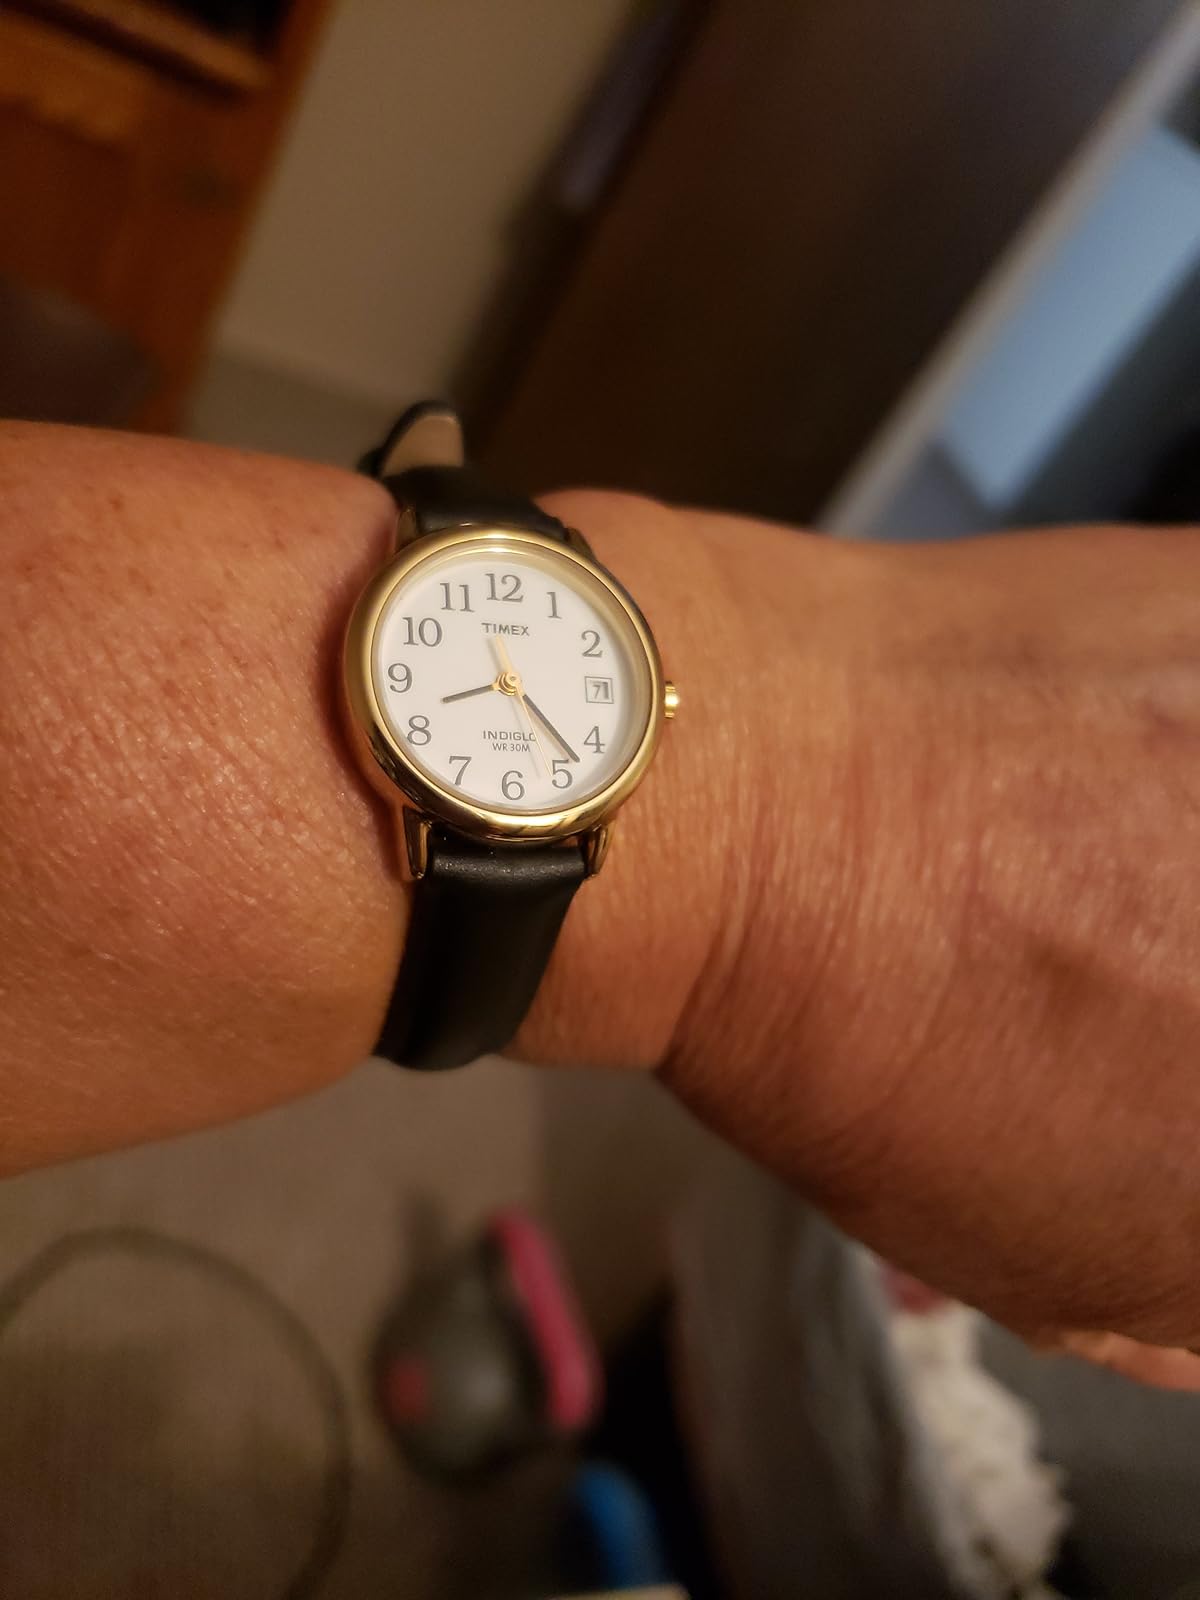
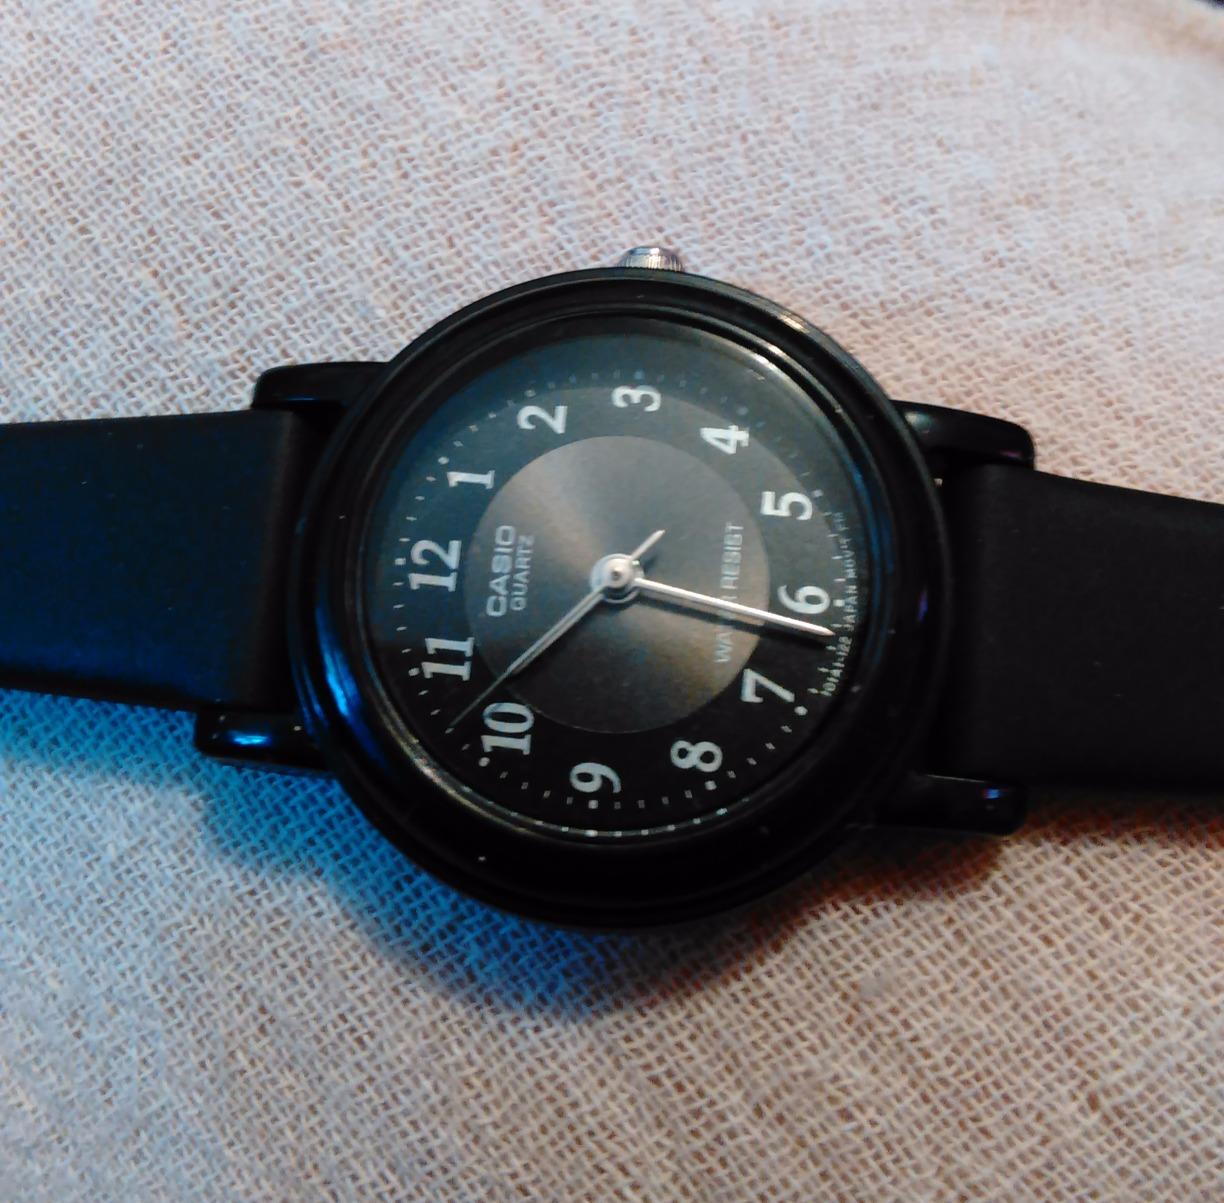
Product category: accessories_watch
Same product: no